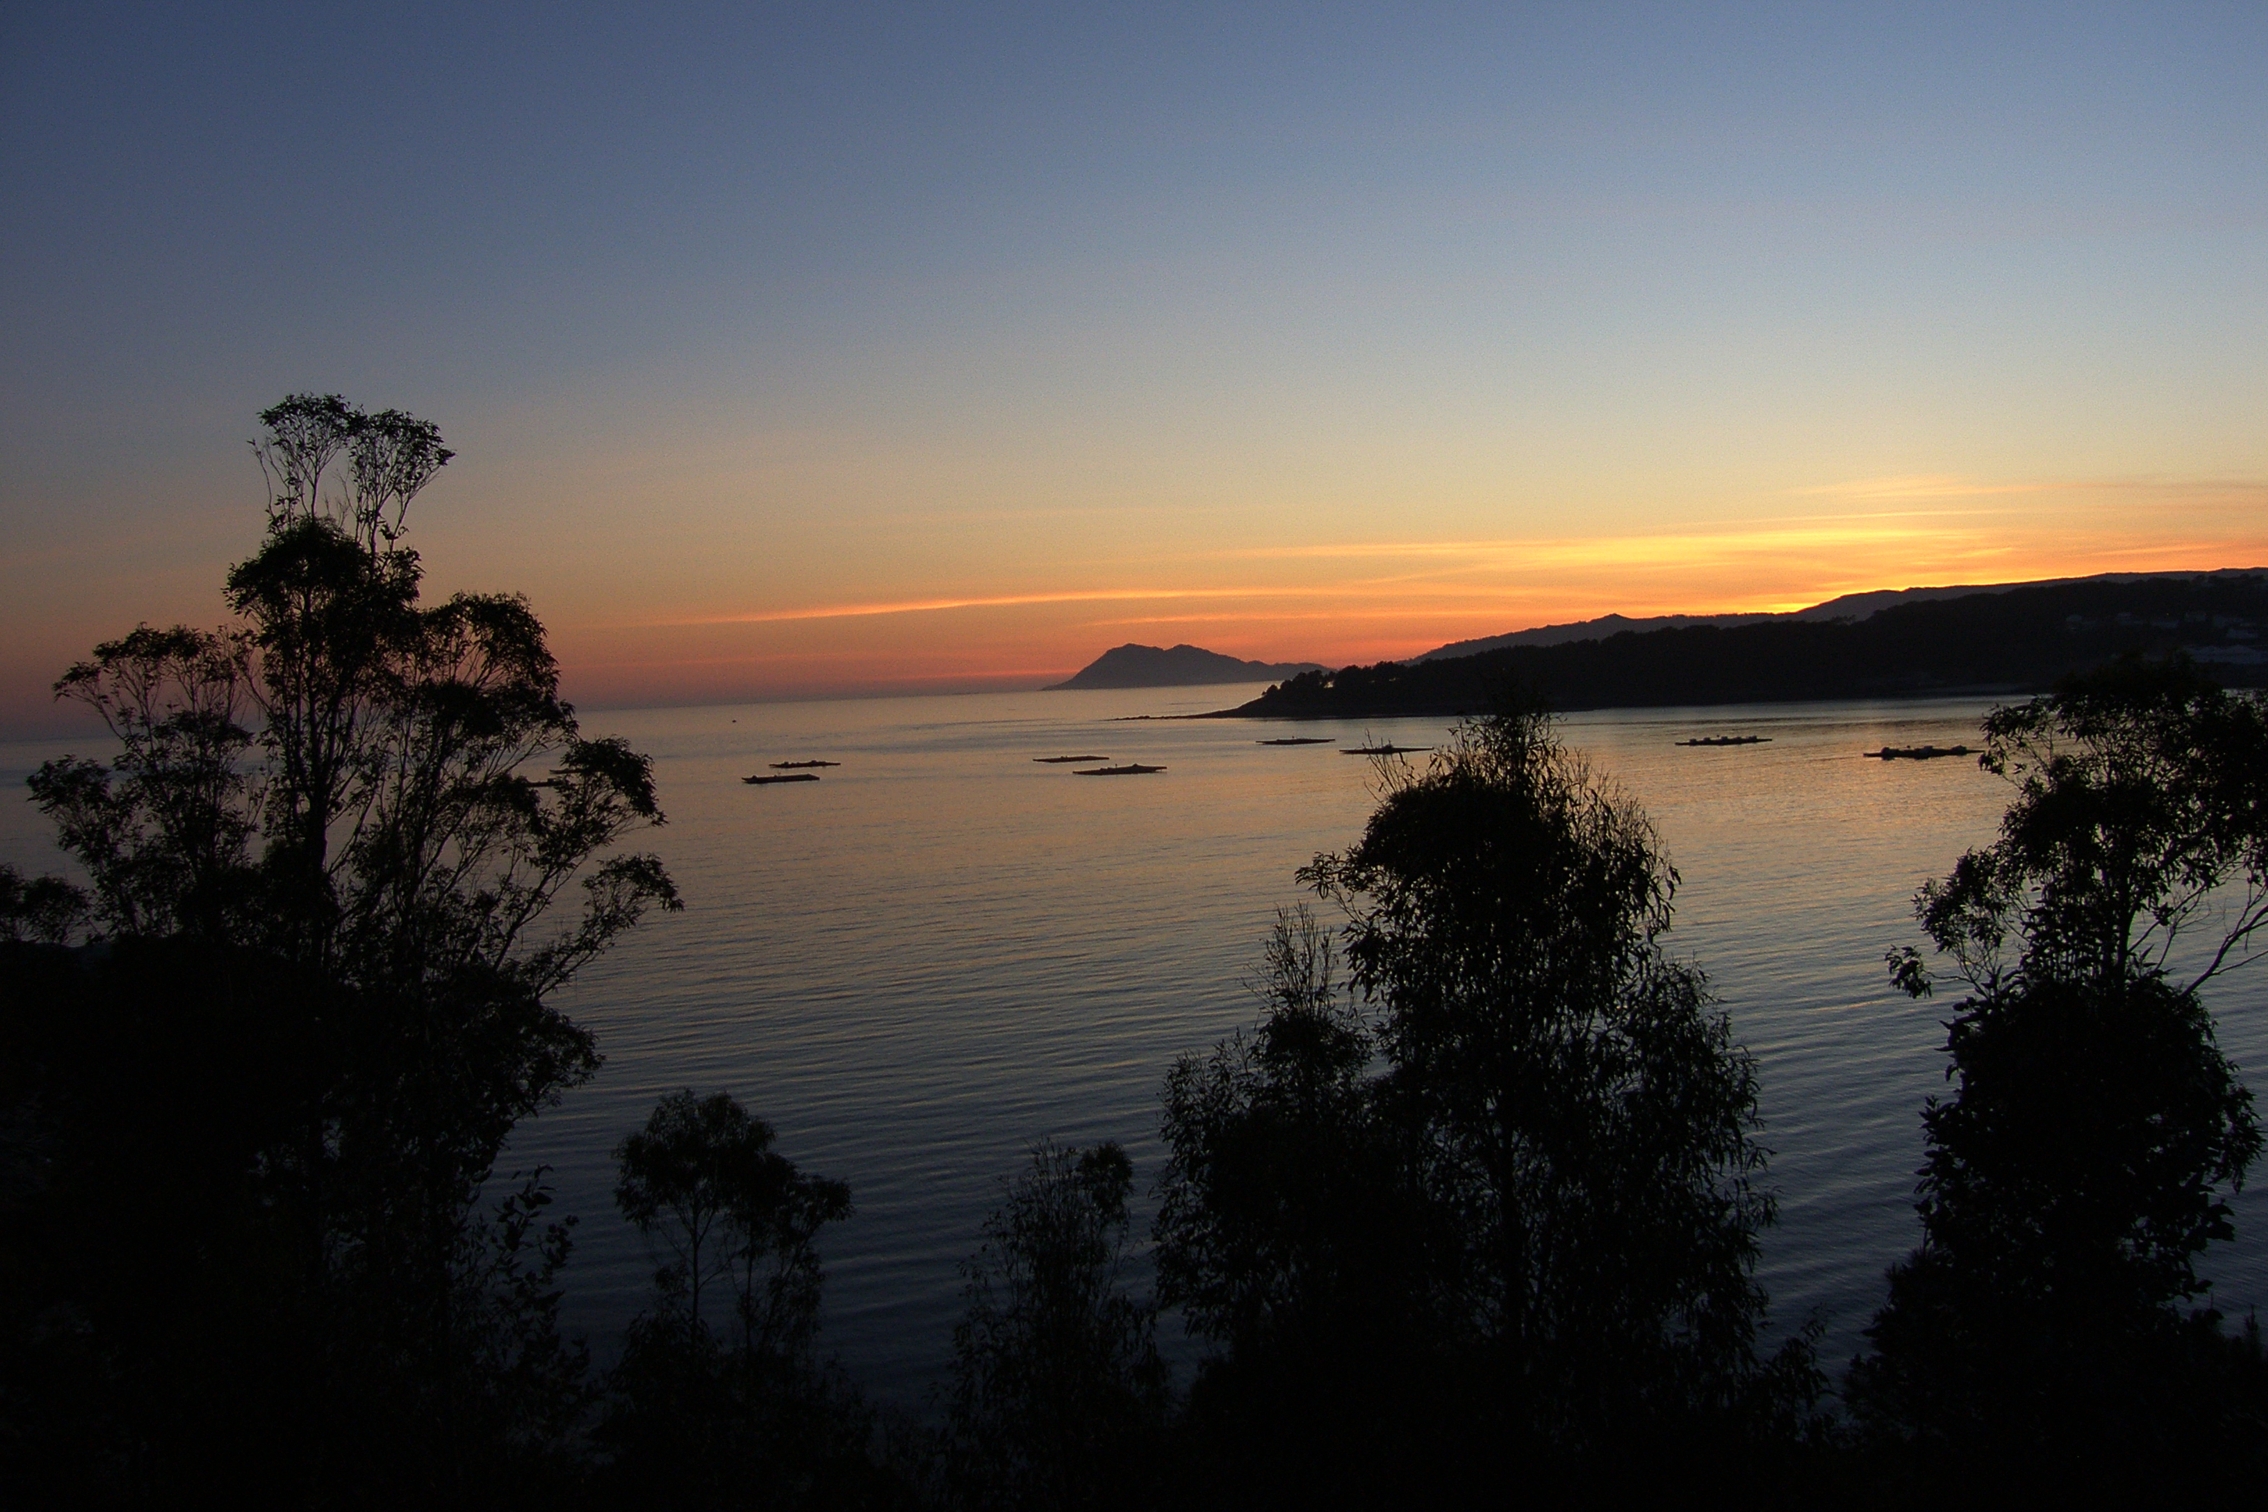
sea, coast, nature, ocean, horizon, cloud, sun, sunrise, sunset, sunlight, morning, lake, dawn, dusk, evening, reflection, bay, puestadesol, loch, ggl1, gphoto, afterglow, atmospheric phenomenon